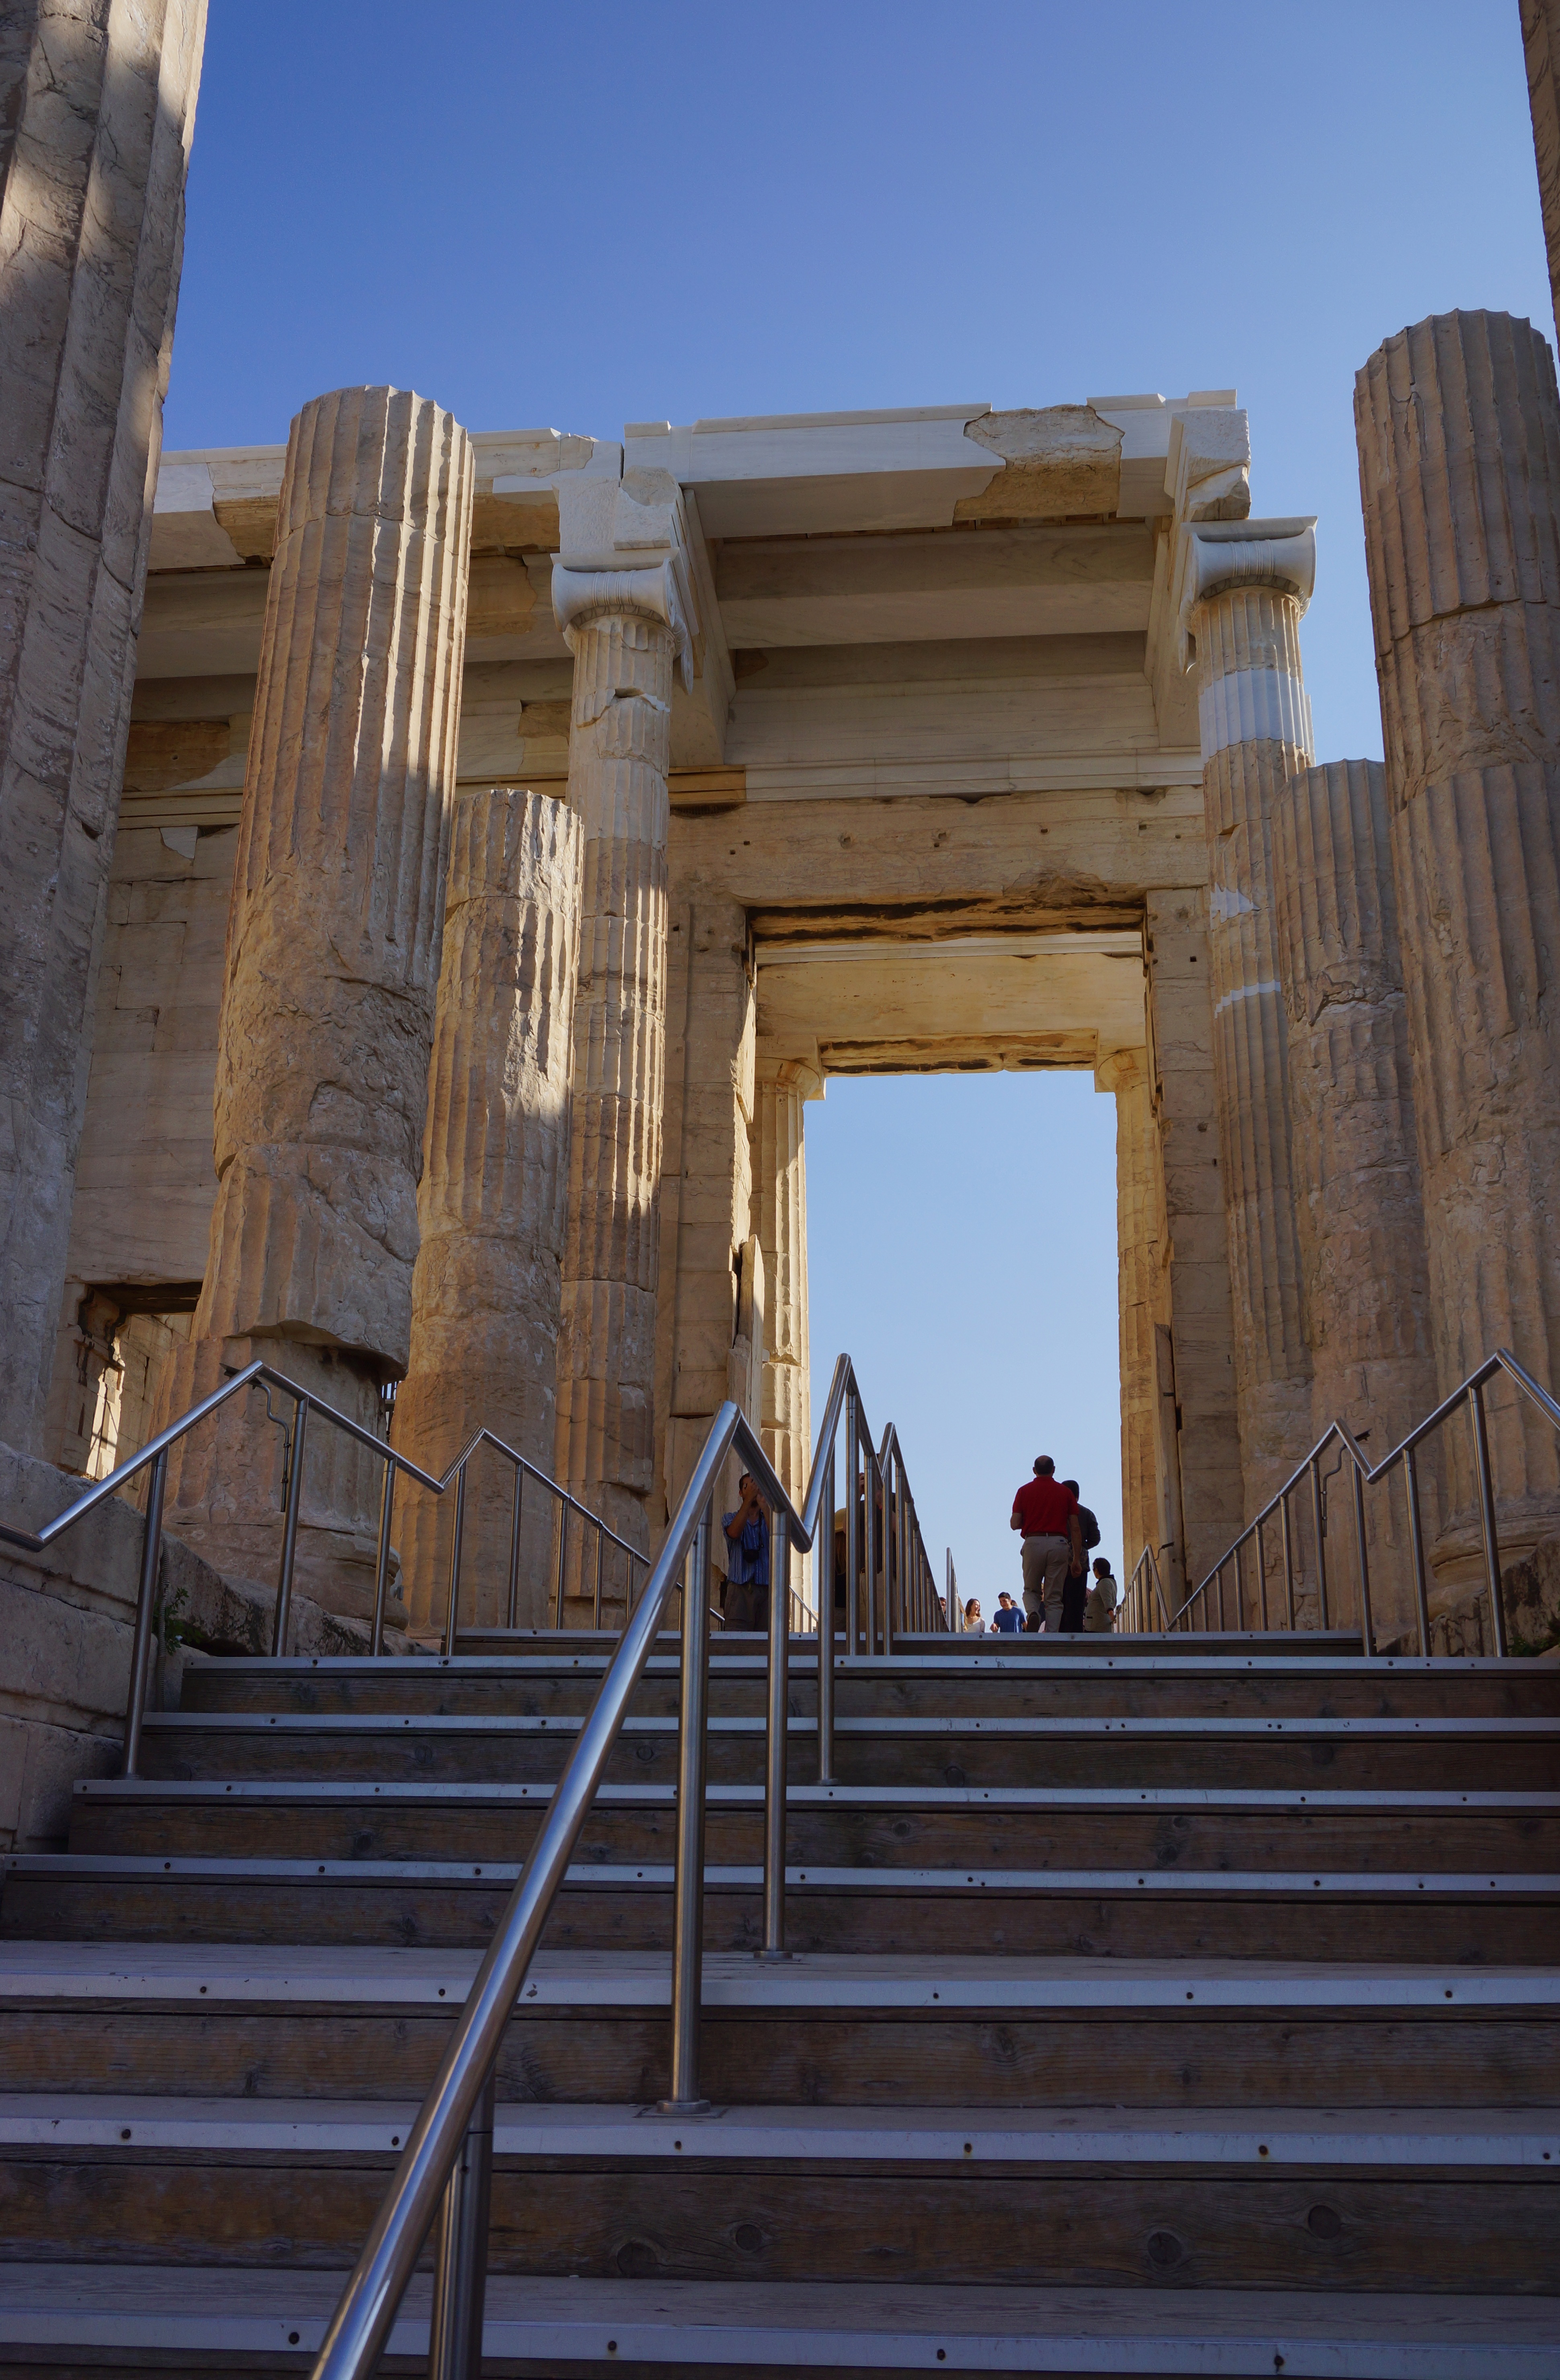
architecture, structure, wood, building, column, landmark, facade, place of worship, temple, ruins, greece, athens, acropolis, ancient history